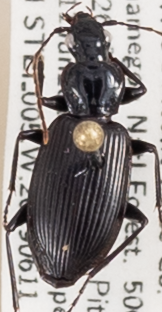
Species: Platynus decentis
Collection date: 2019-06-11
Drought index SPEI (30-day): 0.904
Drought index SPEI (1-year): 2.09
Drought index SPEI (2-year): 1.594